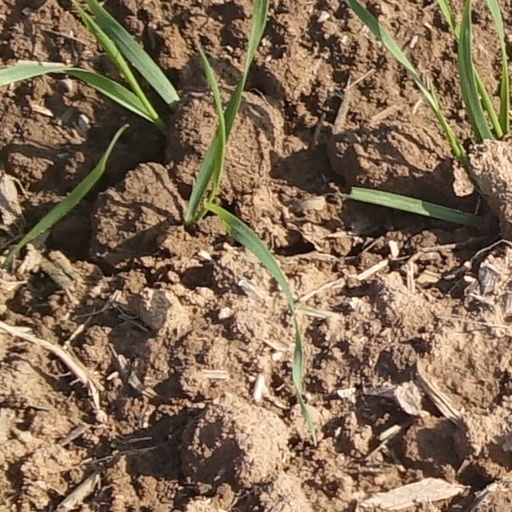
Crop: wheat